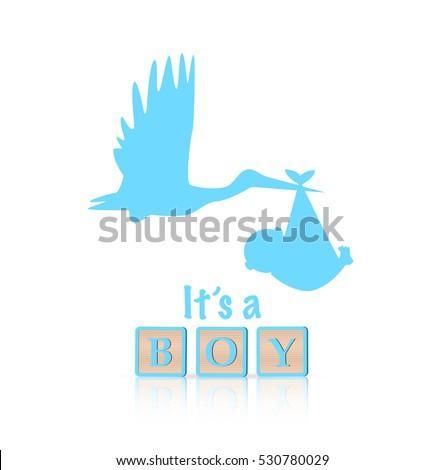
illustration of a stork and baby boy isolated on a white background .